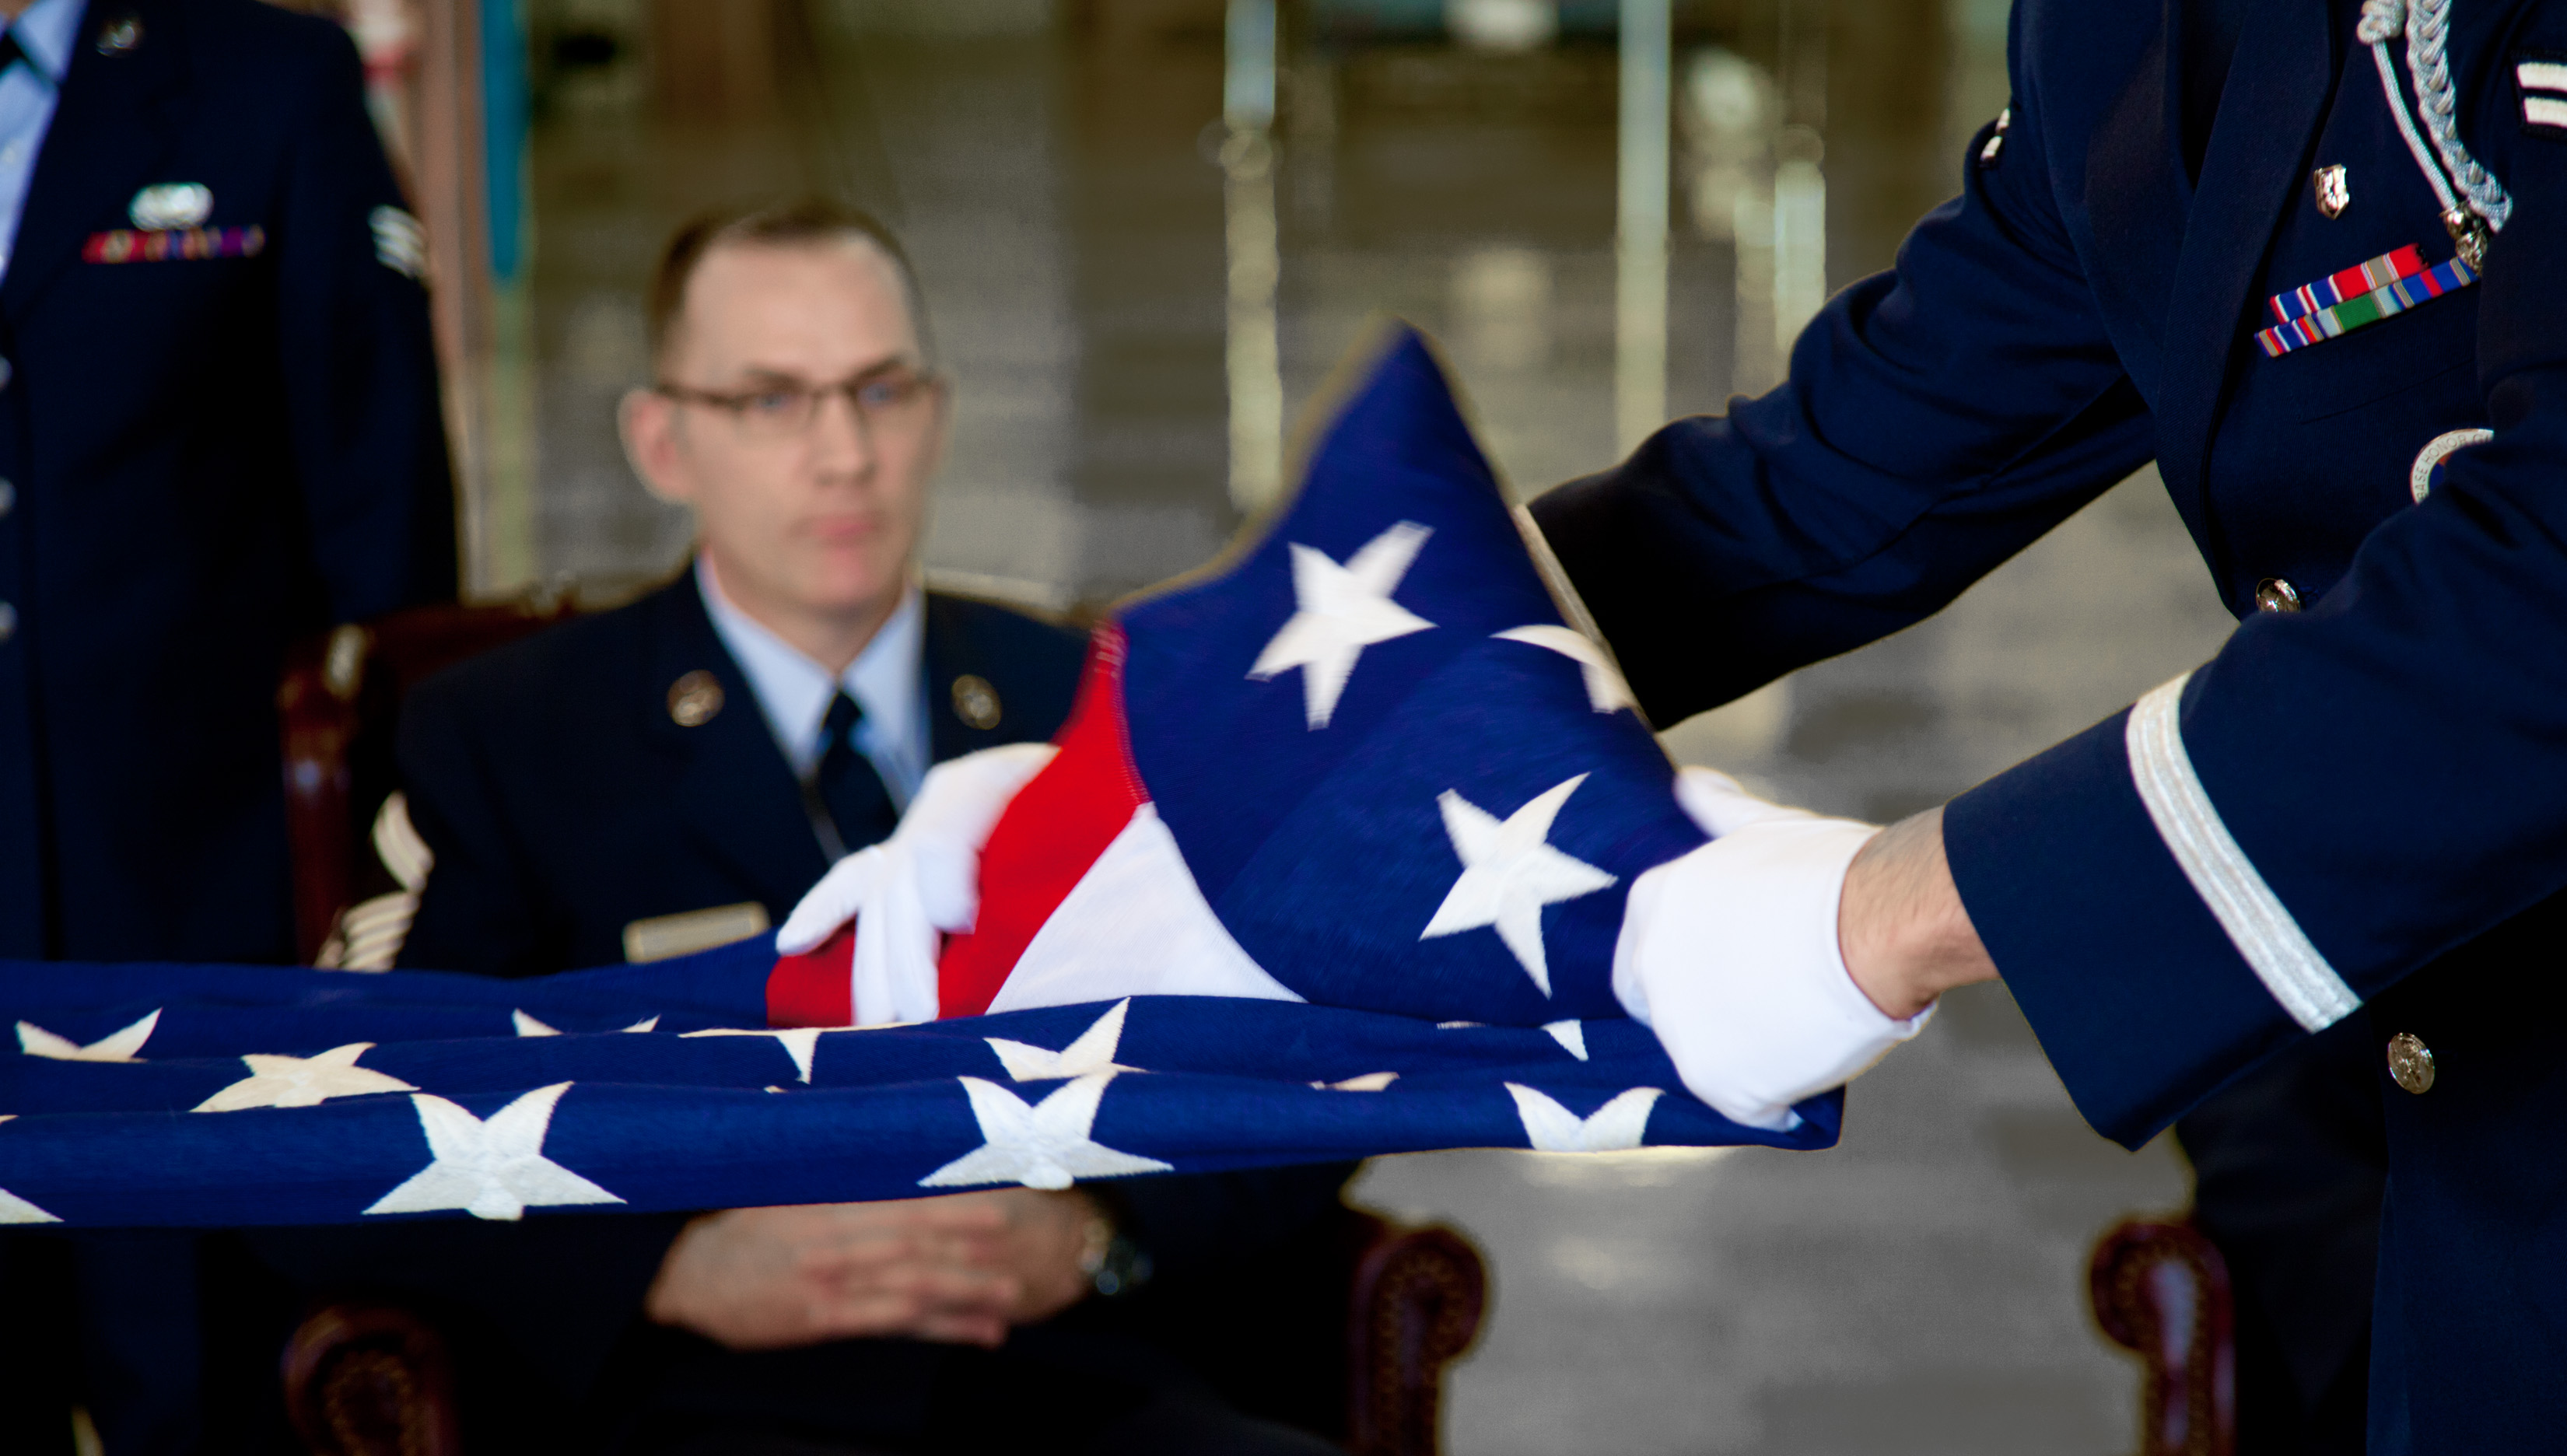
blue, police, official, veteran